Hody (Moravia)

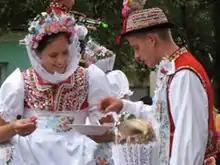
"Stárek" and "starka" at the "Hody" in Morkůvky, South Moravian Region

Hody (literally the Feasts) is an annual traditional celebration held in many villages and towns of historical land Moravia in the Czech Republic. The festivity is held from May to November in almost all villages and towns of the cultural region of Moravian Slovakia. The time of the celebration differs - each village or town has a church building dedicated to a particular patron saint and usually the nearest Sunday after the date of the saint's day is also the date for celebration of "Hody".